Mark Briscoe

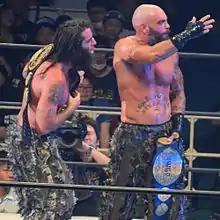
The Briscoe Brothers as the IWGP Tag Team Champions in June 2016

Through ROH's working relationship with New Japan Pro-Wrestling (NJPW), the Briscoes made their NJPW debut on January 4, 2016, at Wrestle Kingdom 10 in Tokyo Dome, where they teamed with Toru Yano to defeat Bullet Club (Bad Luck Fale, Tama Tonga and Yujiro Takahashi) to become the inaugural NEVER Openweight 6-Man Tag Team Champions. Through their affiliation with Yano, the Briscoes also became part of the Chaos stable. The three made their first successful title defense the following day against another Bullet Club trio of Fale, Matt Jackson and Nick Jackson. On February 11 at The New Beginning in Osaka, the Briscoes and Yano lost the NEVER Openweight 6-Man Tag Team Championship to Fale, Tonga and Takahashi in their second defense. The Briscoes and Yano regained the title three days later at The New Beginning in Niigata. On February 20 at , the Briscoes and Yano lost the title to The Elite (Kenny Omega, Matt Jackson and Nick Jackson).